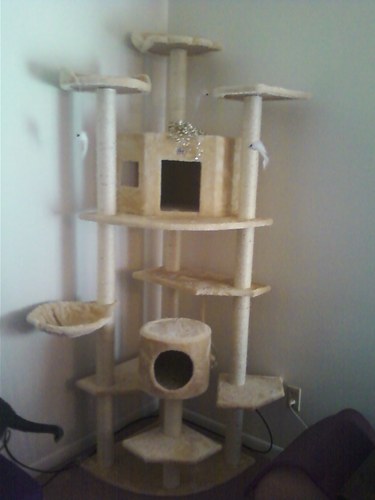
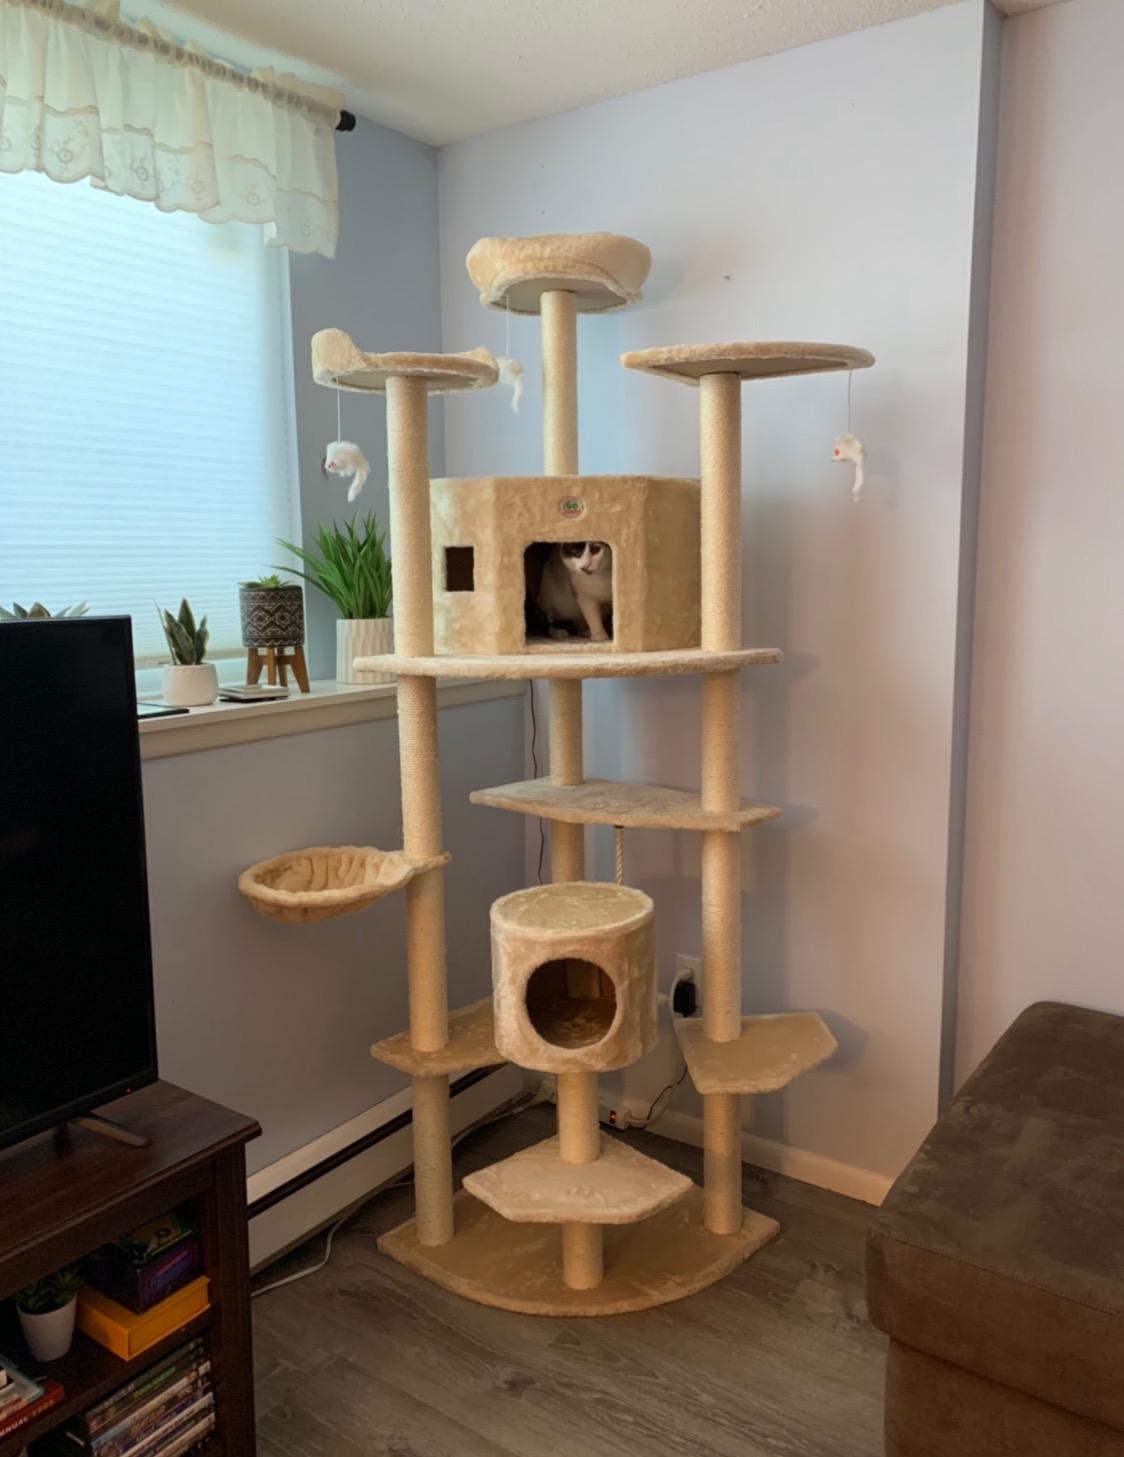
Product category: items_cat tree
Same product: yes